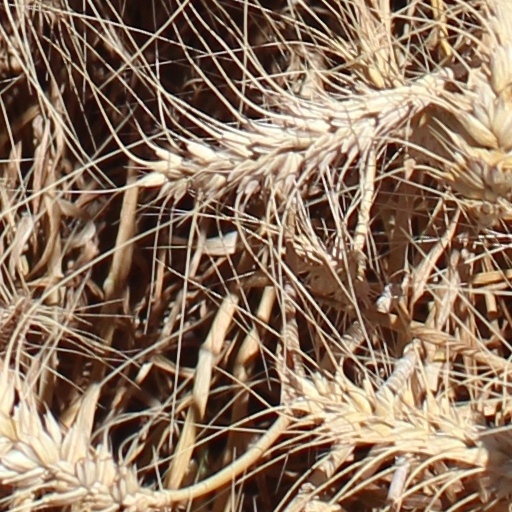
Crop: wheat